Police

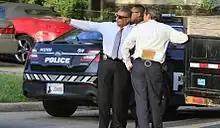
Oklahoma City Police Department detectives in "plainclothes" attire investigating a homicide crime scene

The concept of preventive policing, or policing to deter crime from taking place, gained influence in the late 18th century. Police Magistrate John Fielding, head of the Bow Street Runners, argued that "...it is much better to prevent even one man from being a rogue than apprehending and bringing forty to justice."